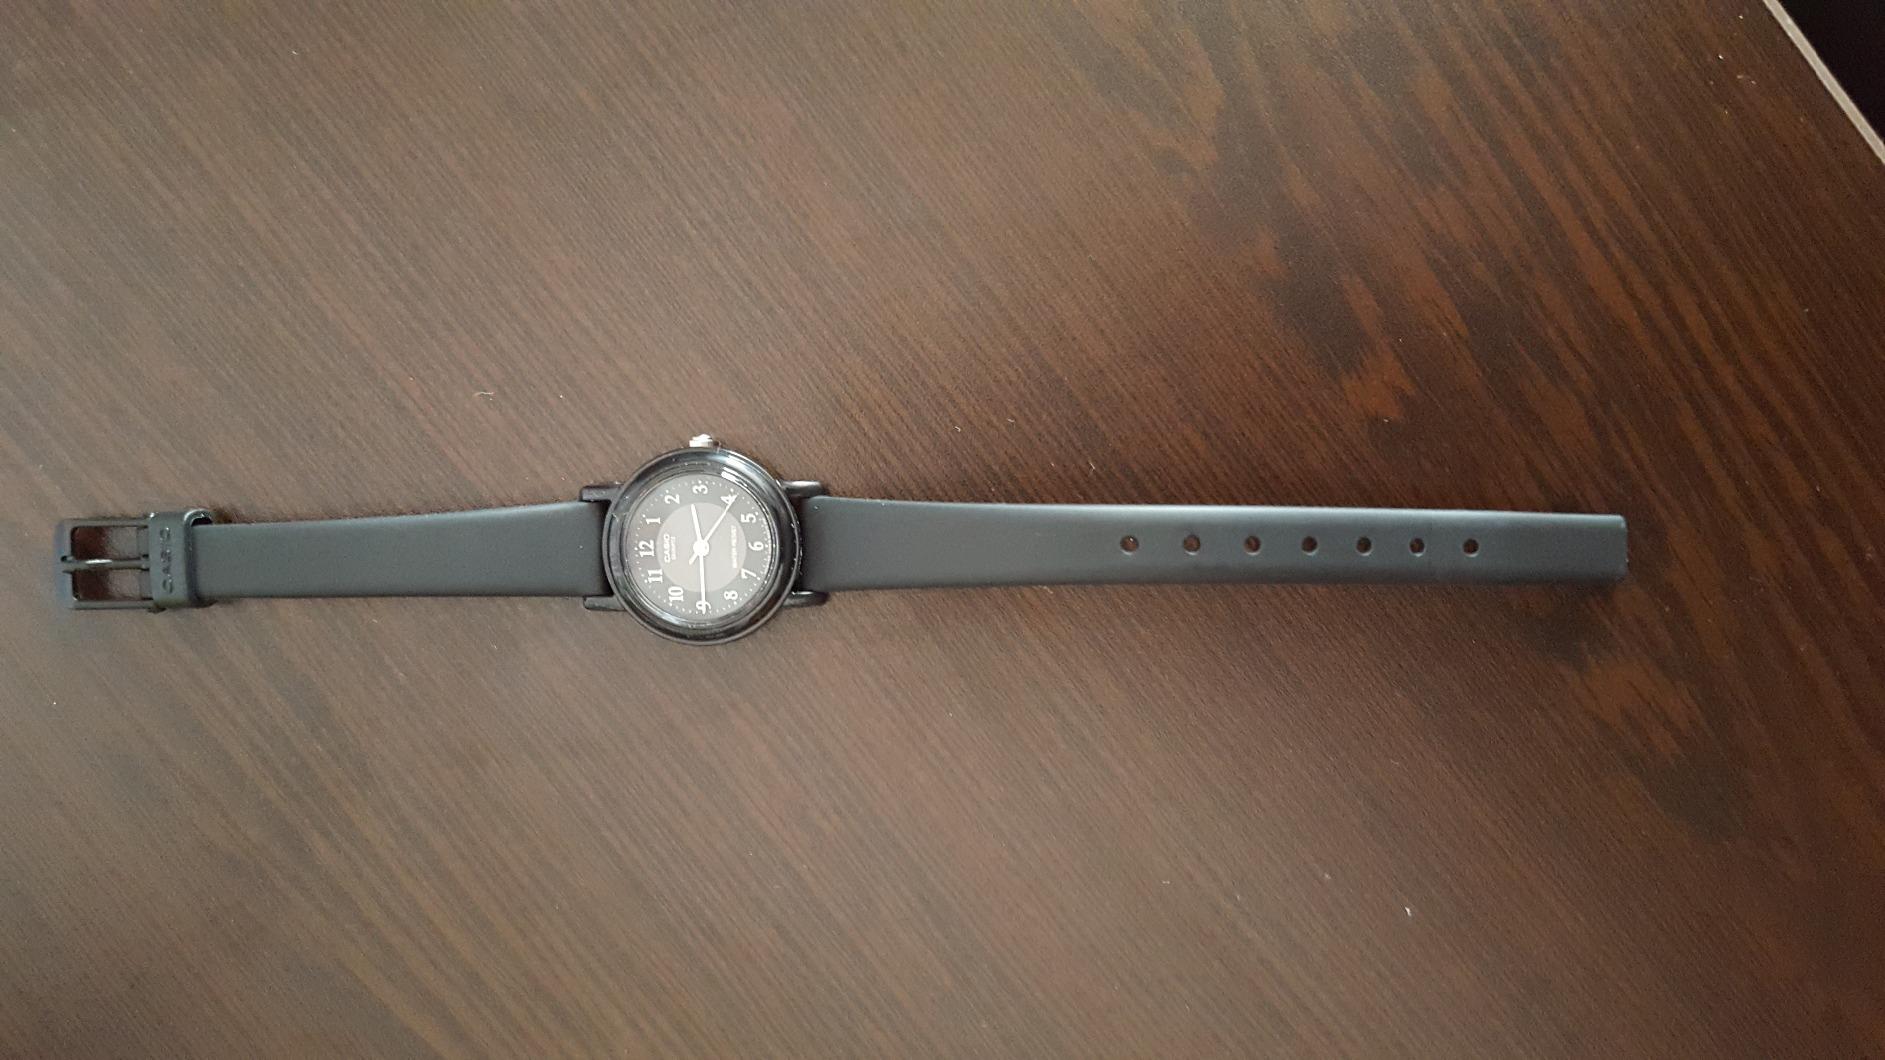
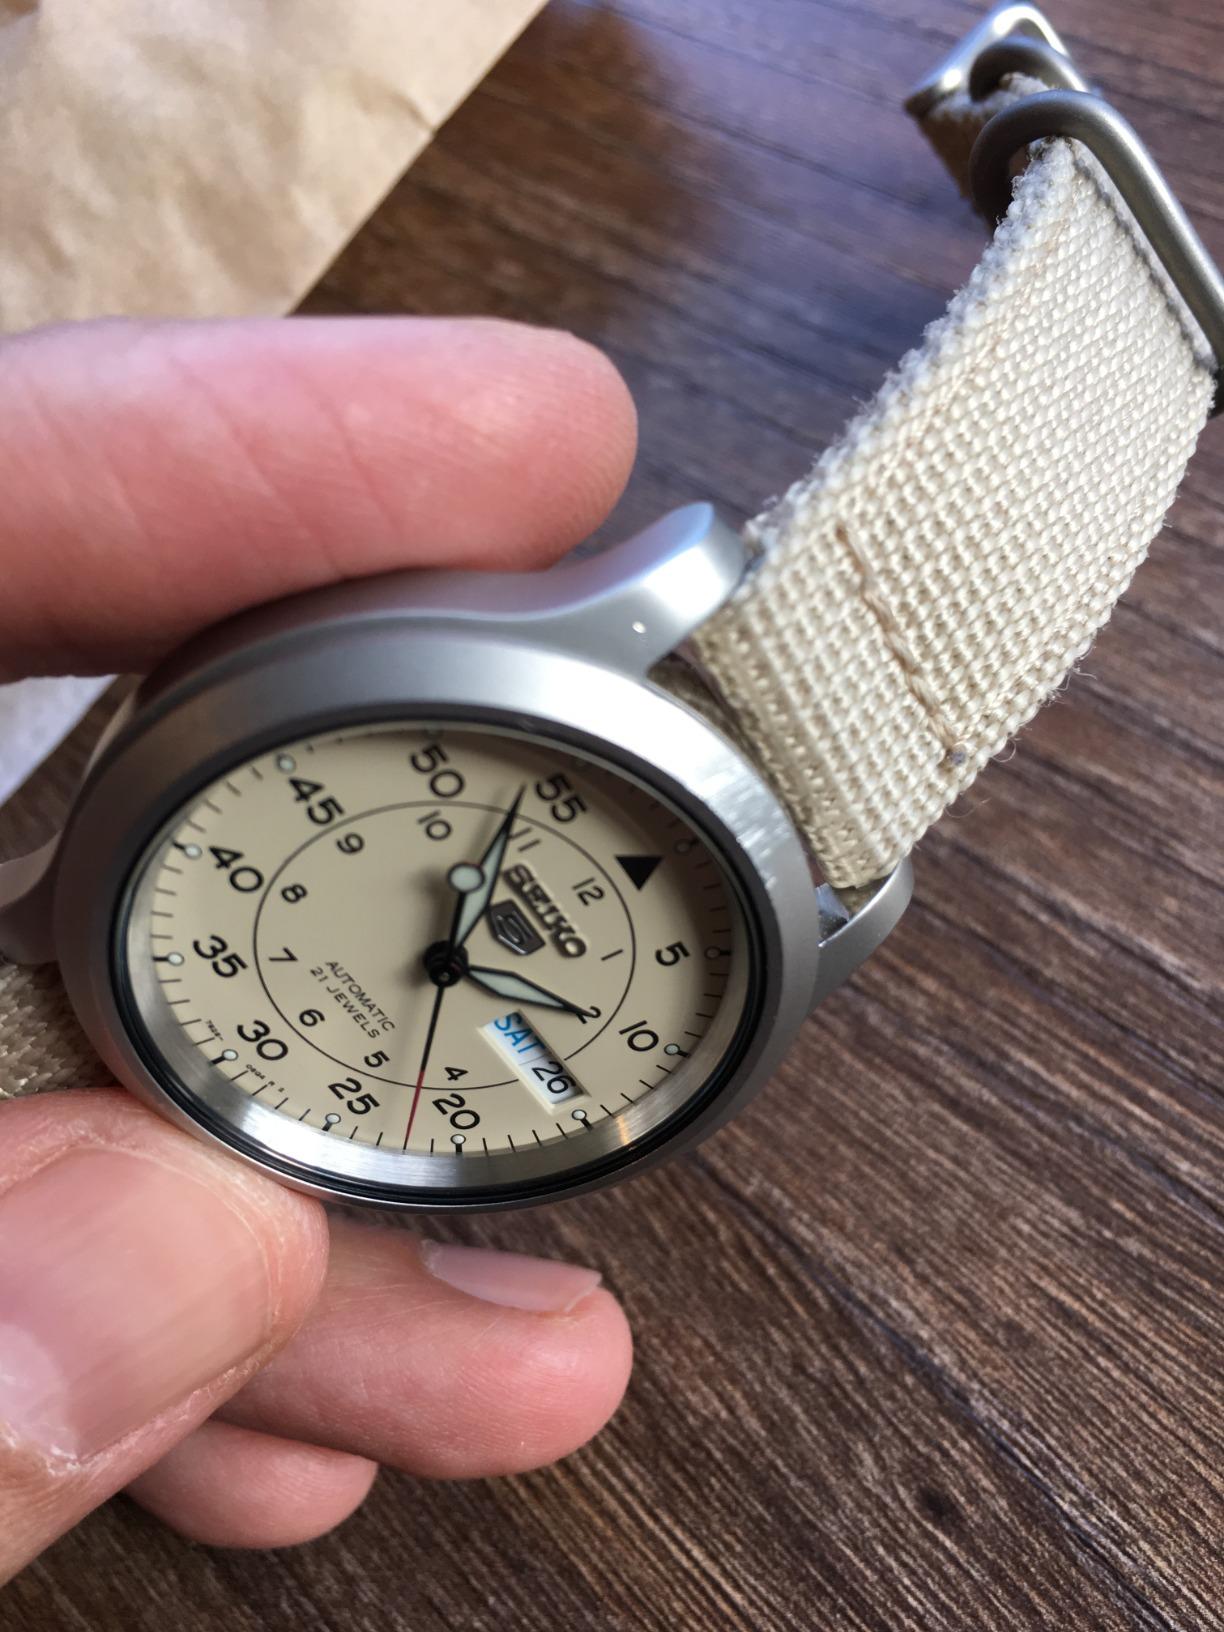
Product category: accessories_watch
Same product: no